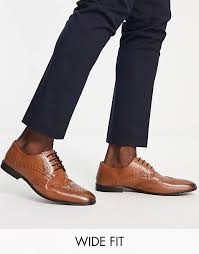
Label: Brogue